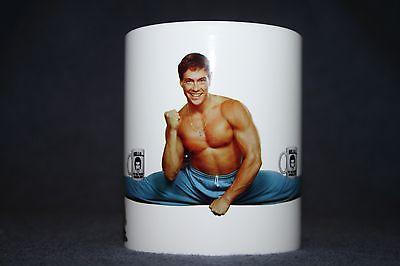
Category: mug